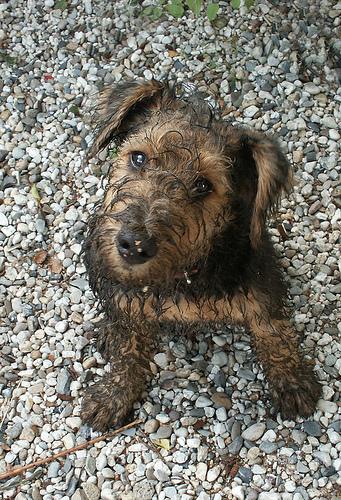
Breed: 200-n000008-Airedale